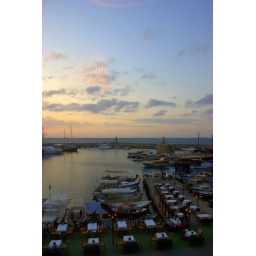
every table is the best seat in the house